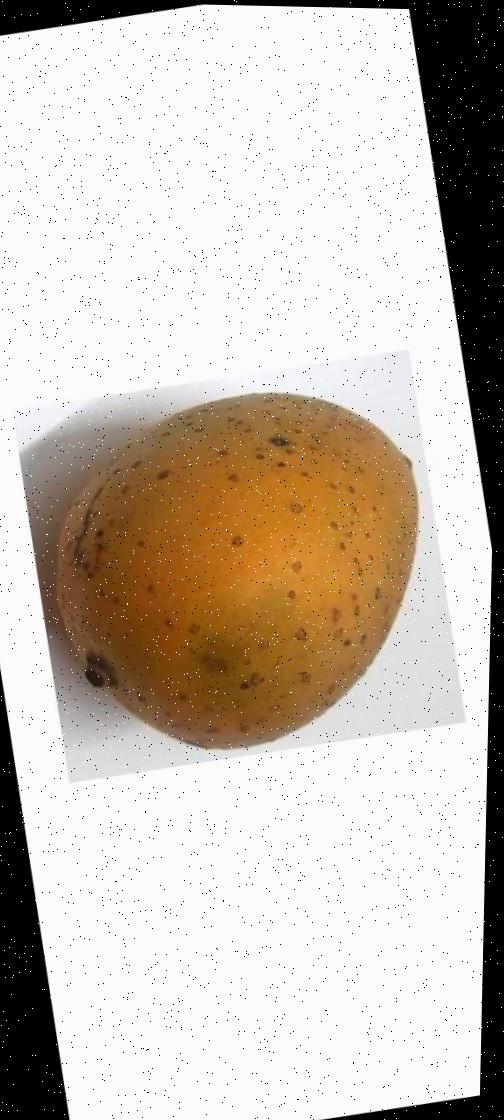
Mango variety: Gourmoti